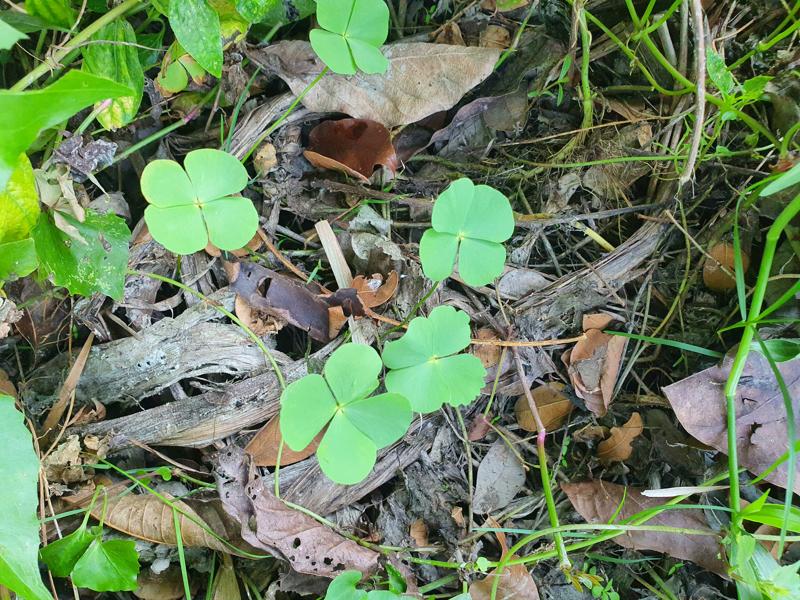
Weed species: Marsilea minuta